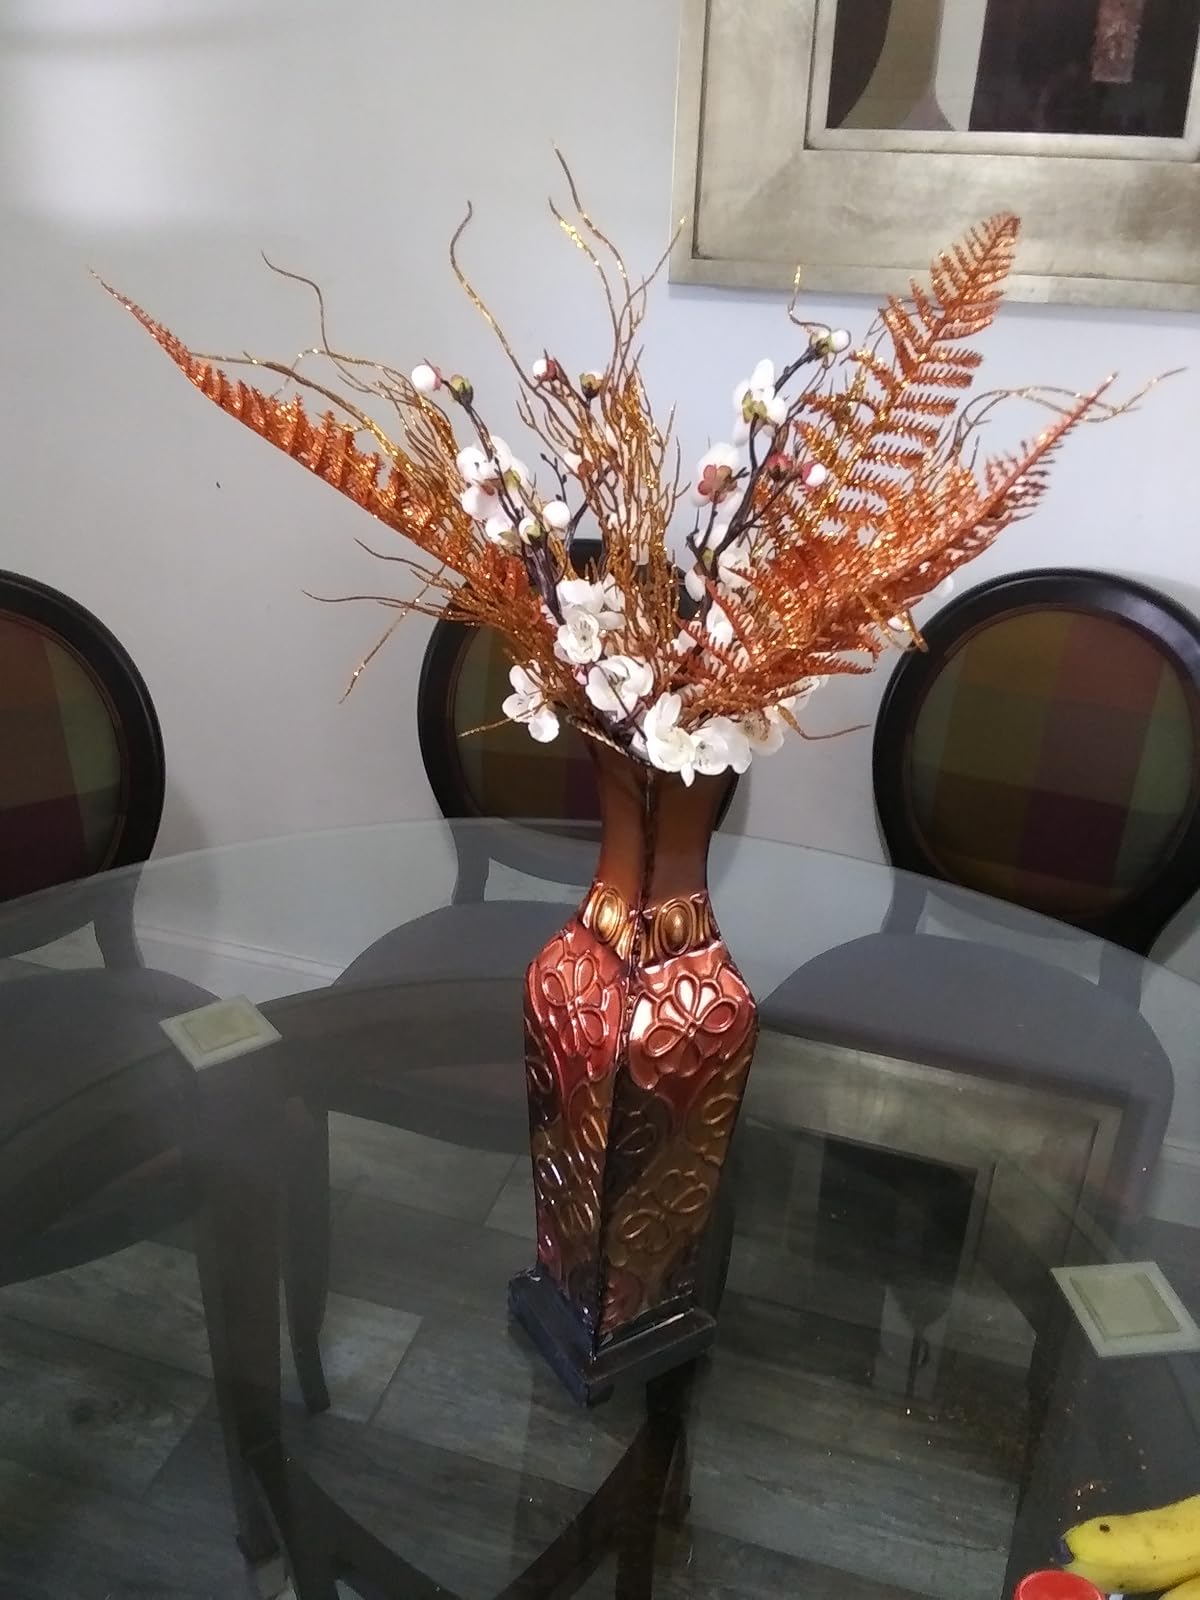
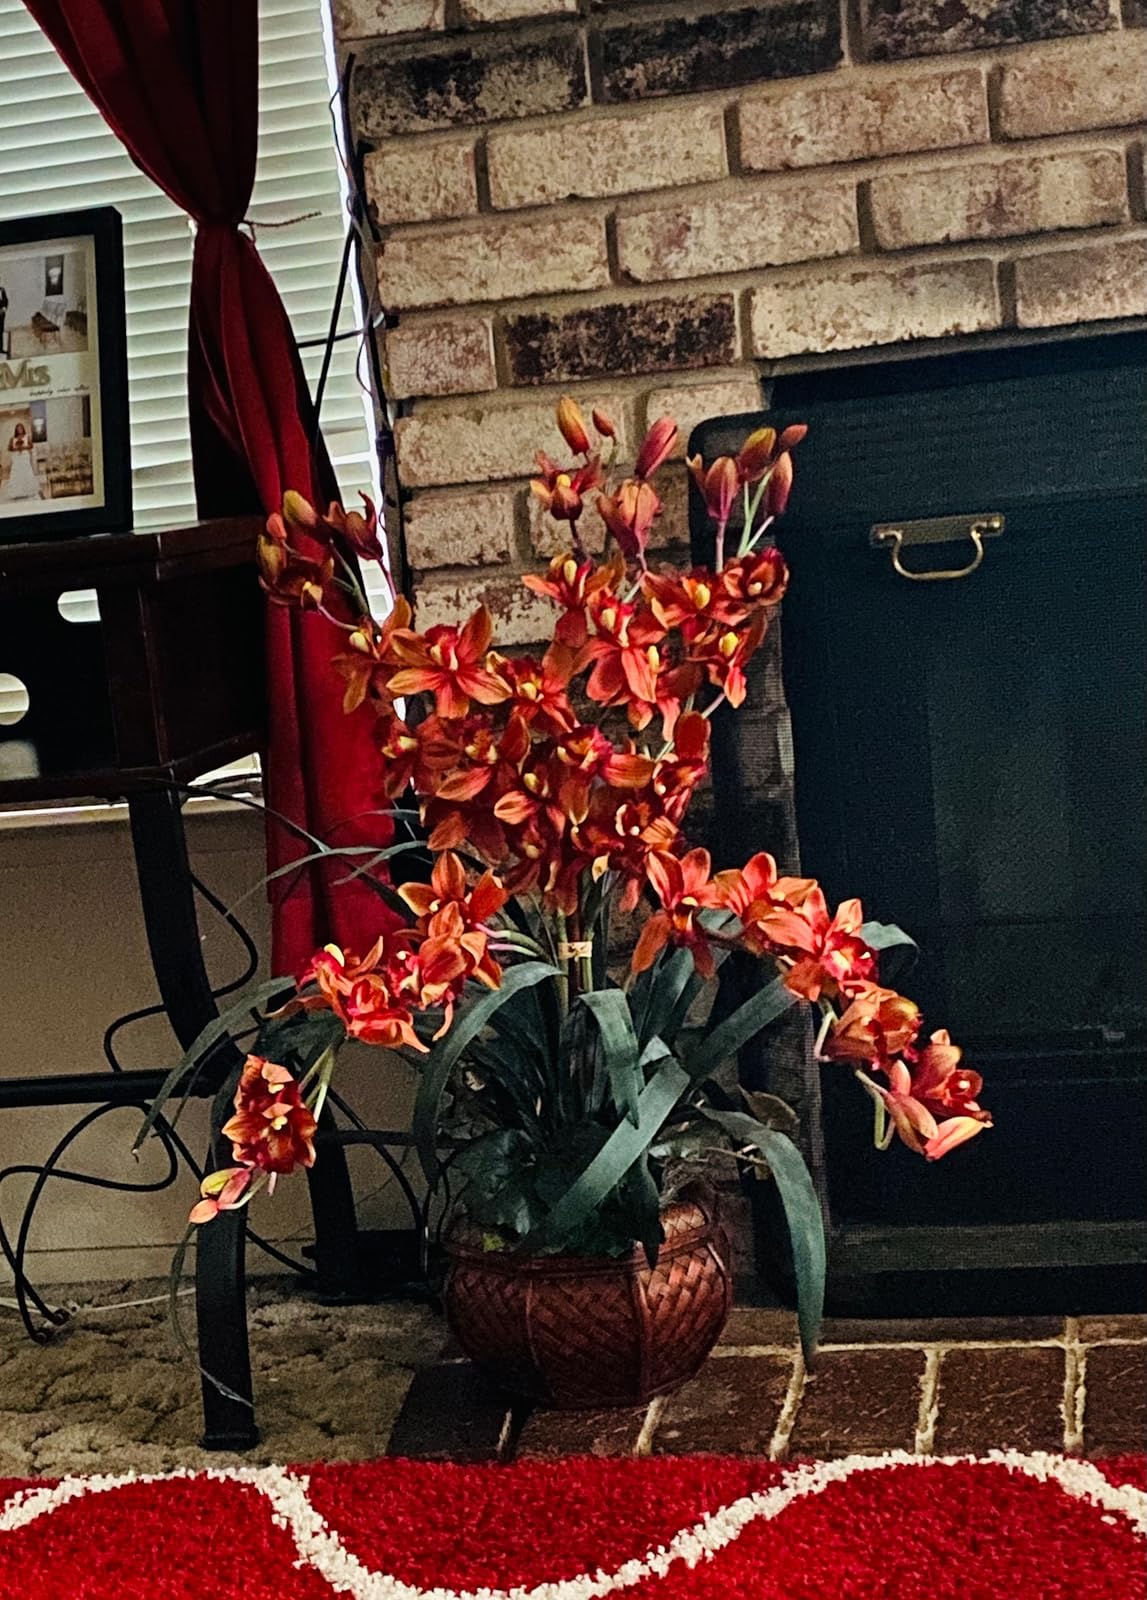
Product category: vase
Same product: no